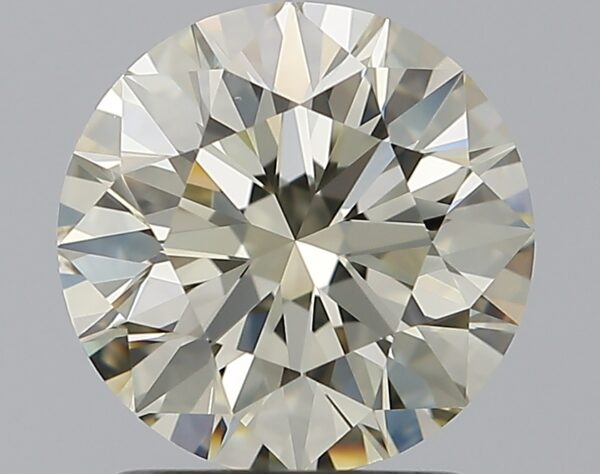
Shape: round
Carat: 1.7
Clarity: VS2
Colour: N
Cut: EX
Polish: EX
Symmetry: EX
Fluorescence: F
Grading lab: GIA
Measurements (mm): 7.57 x 7.62 x 4.76